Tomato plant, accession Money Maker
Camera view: horizontal (90 deg, fisheye); turntable rotation: 240 degrees
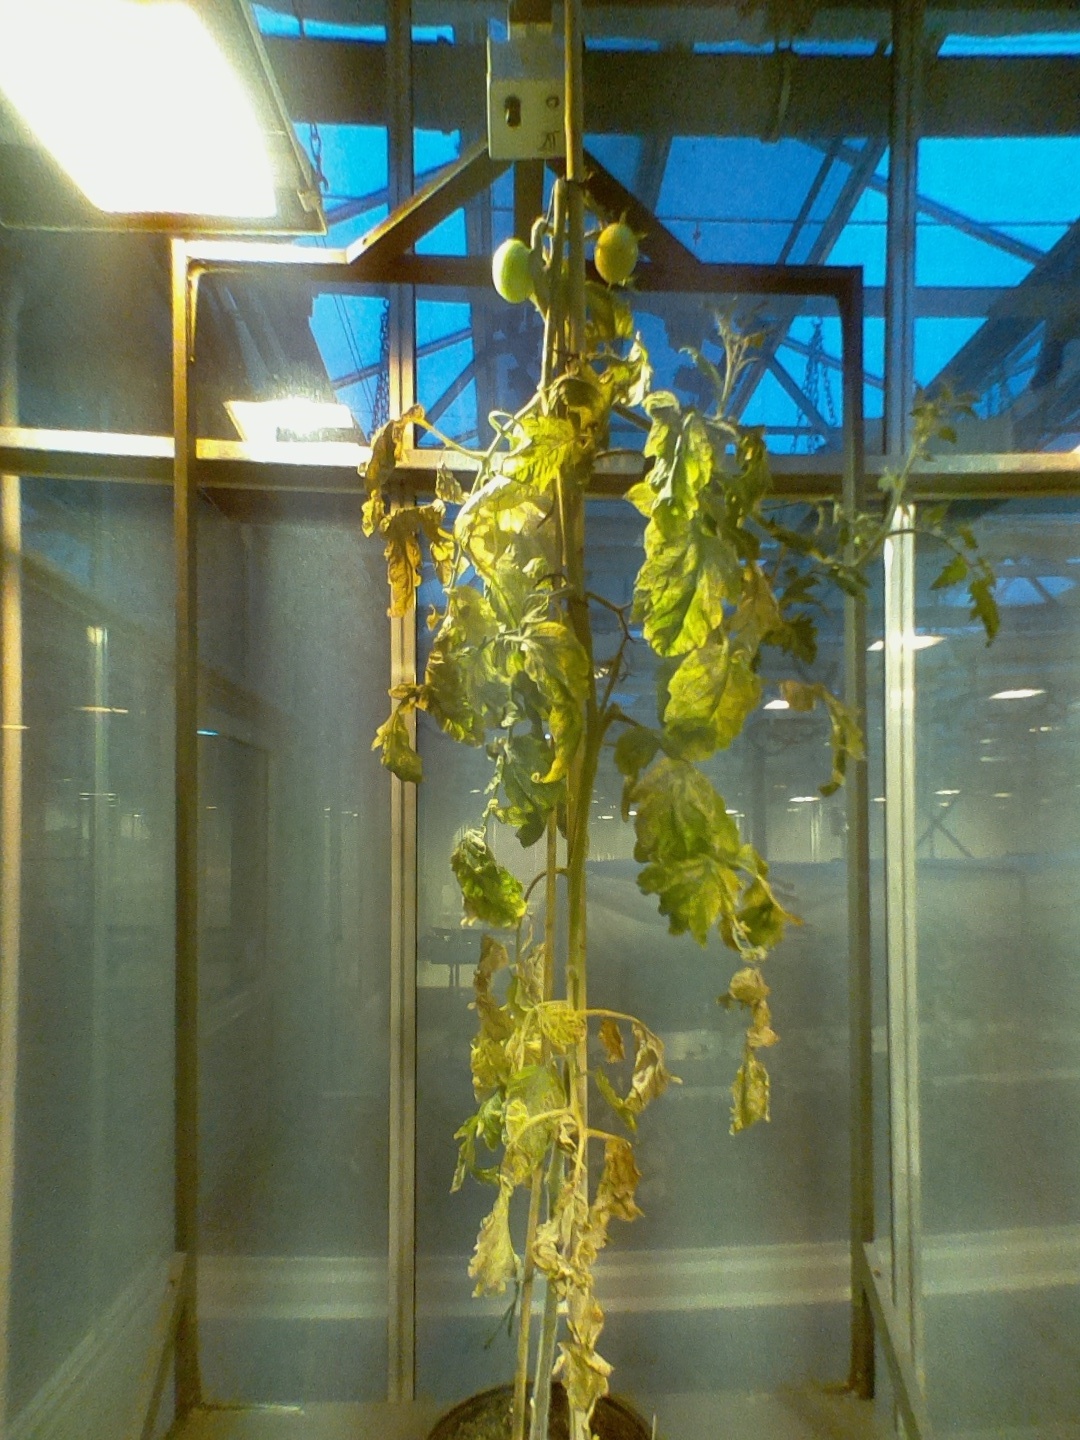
BBCH growth stage 79: 90% -100% of final fruit size